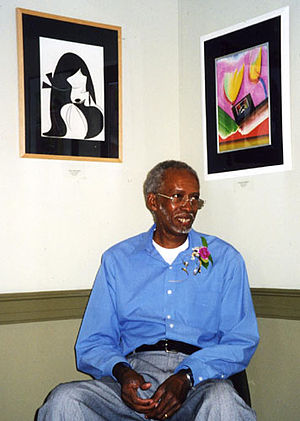
Eugene J. Martin
Eugene James Martin var en amerikansk kunstmaler af afroamerikansk afstamning, der blev kendt for sin abstrakte kunst og collager.